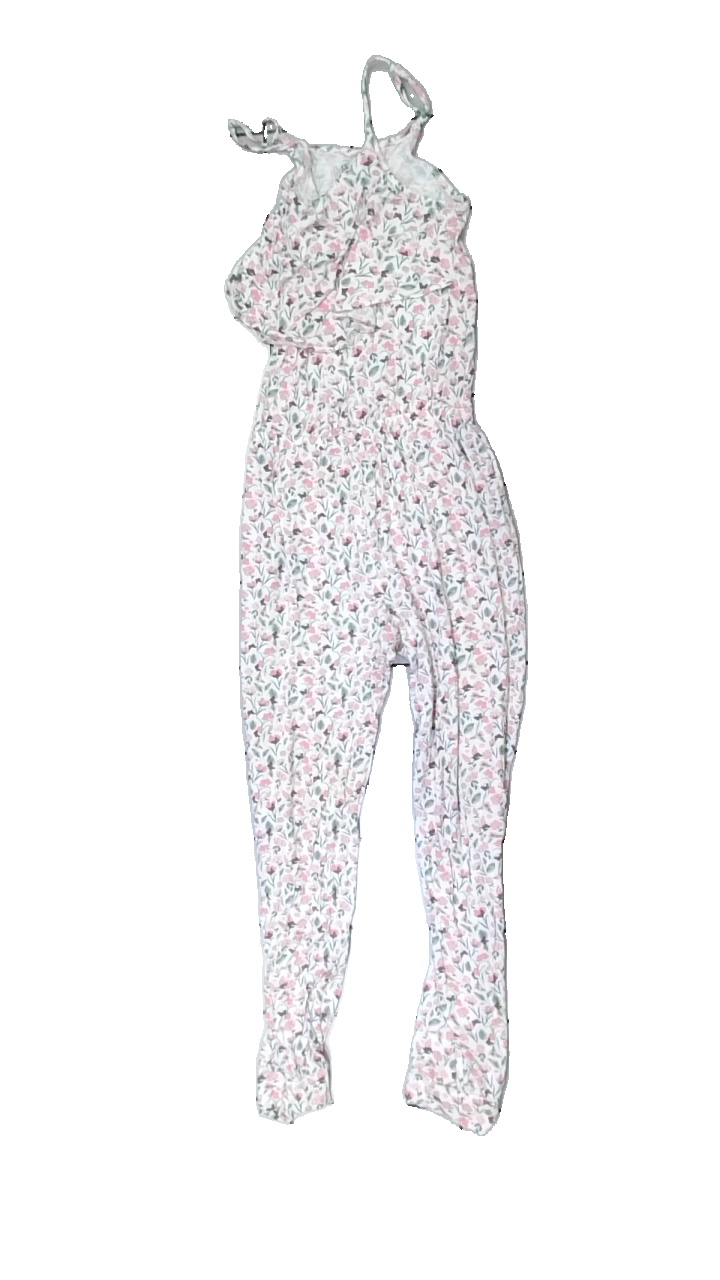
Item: Top (Children)
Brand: Mywear (ica)
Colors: White, Pink, Green, Multicolor
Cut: Regular, C-collar, Long
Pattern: Floral print
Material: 75% viscose, 25% cotton
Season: All
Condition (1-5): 3
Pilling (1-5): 3
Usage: Reuse
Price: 50-100